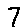
Label: 7